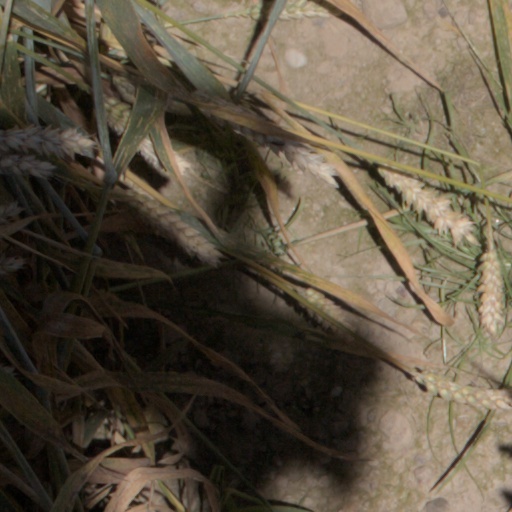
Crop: wheat